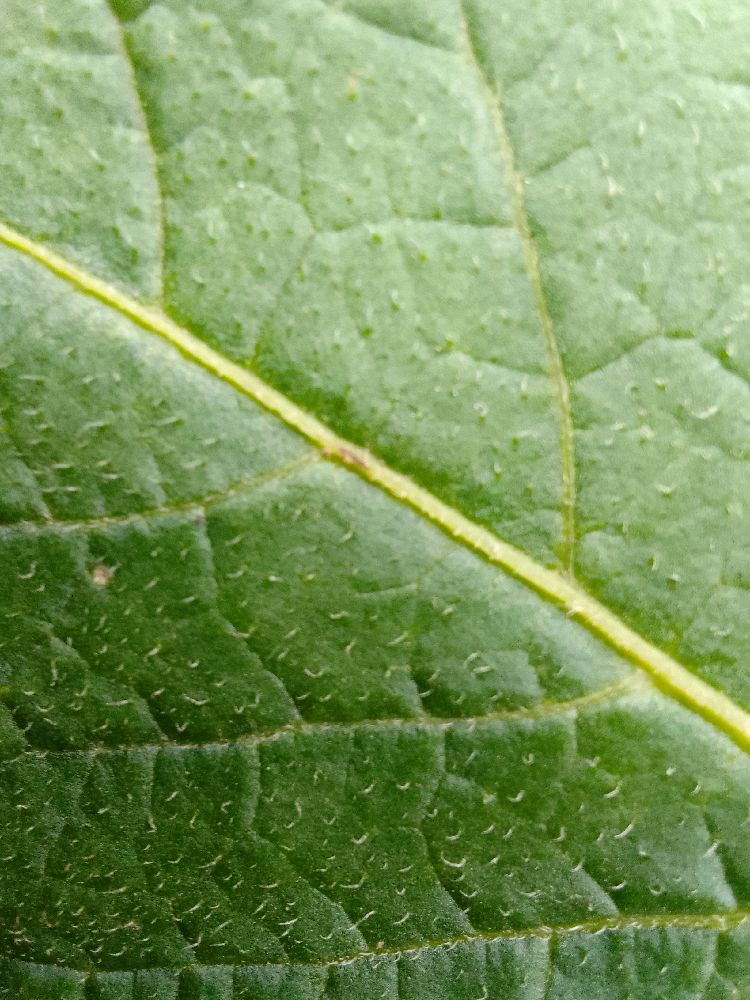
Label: Healthy